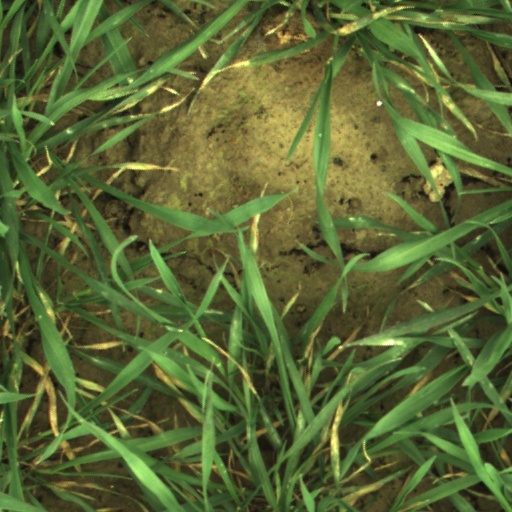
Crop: wheat